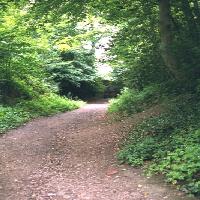
Weather: sun or clear